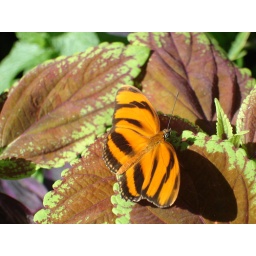
From the butterfly house in Mackinac Island